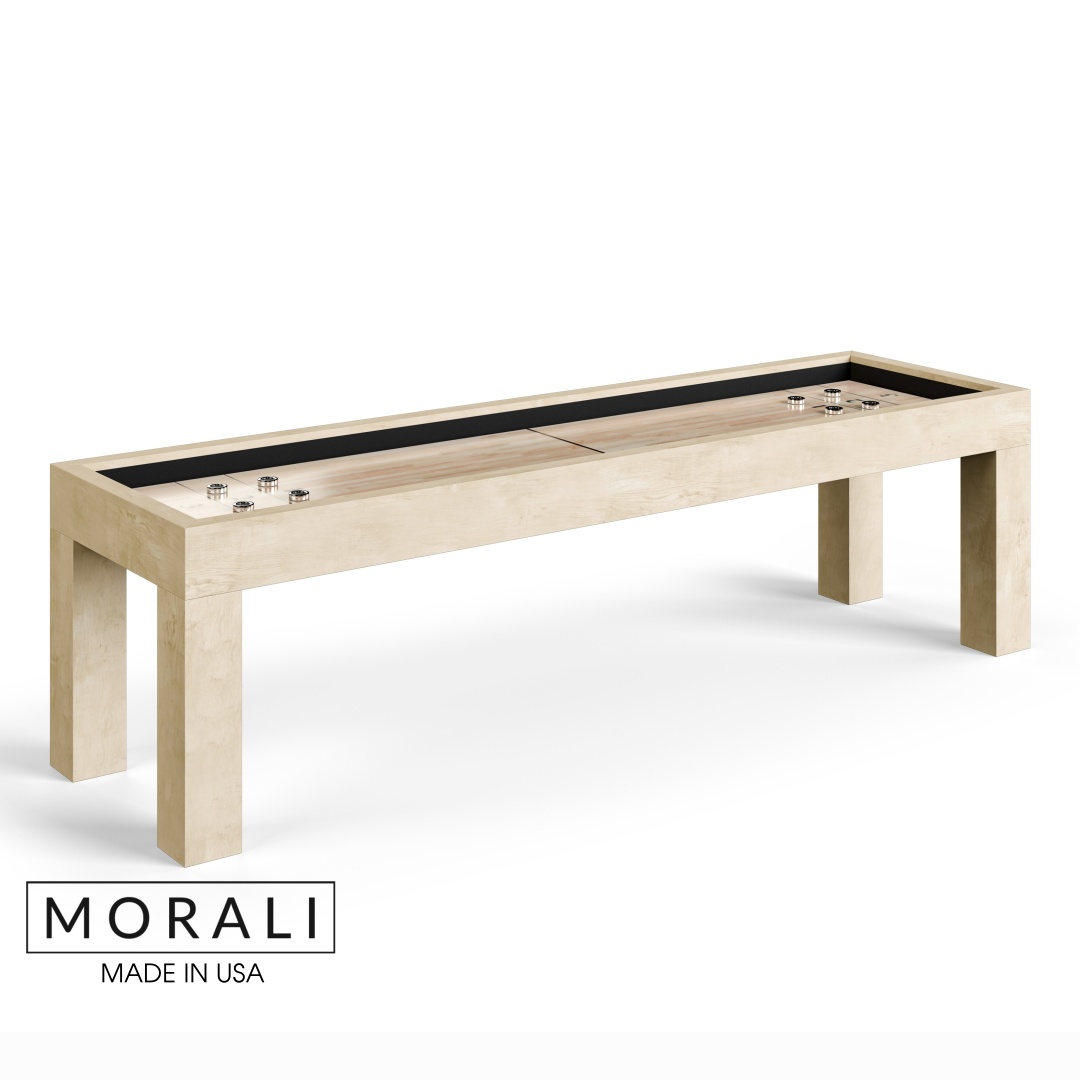
The Modern Shuffleboard (Oak Wood Natural Finish)
Made in the USA. This beautiful custom-made shuffleboard is made to order. It's solid oak wood with a beautiful blonde finish. Lead Time: Due to the custom nature of this product and being made to order, the lead time to ship is currently 6-8 weeks from time your order is placed. Contact us for wood samples. Free Shipping Nationwide (only within the continental USA).
Brand: Modern GameRoom
Category: Sporting Goods > Indoor Games > Table Shuffleboard